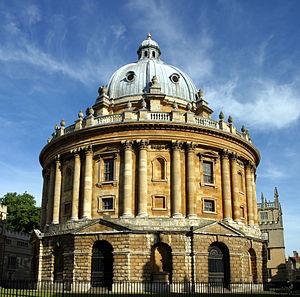
La Radcliffe Camera, surnommée Rad Cam ou Radders, se situe au centre d'Oxford, au Royaume-Uni. Elle fut dessinée par l'architecte James Gibbs, également auteur de l'église St Martin-in-the-Fields à Londres. Gibbs adopta le style palladien anglais et s'inspira des plans initiaux de Nicholas Hawksmoor, notamment pour la forme circulaire de l'ensemble. Le bâtiment fut édifié entre 1737 et 1749. Il sert aujourd'hui d'annexe à la Bodleian Library.